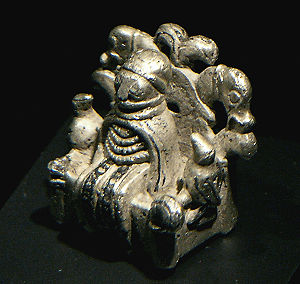
Odin / Oprindelse / Rolle i myterne
Odin fra Lejre (ca år 900). Fundet under Roskilde Museums udgravninger ved Gammel Lejre i september 2009
Foto af Odin fra Lejre. Sølvfigur, højde 18 mm, vægt 9 gram. Dateret til ca år 900 og fundet under Roskilde Museums udgravninger ved Gammel Lejre i september 2009. Figuren er identificeret som Odin på sin trone Lidskjalv omgivet af ravnene Hugin og Munin.
Odin er i nordisk mytologi Friggs ægtemand og en af de mest fremtrædende guder i den traditionelle nordiske religion; han forbindes i særlig grad med